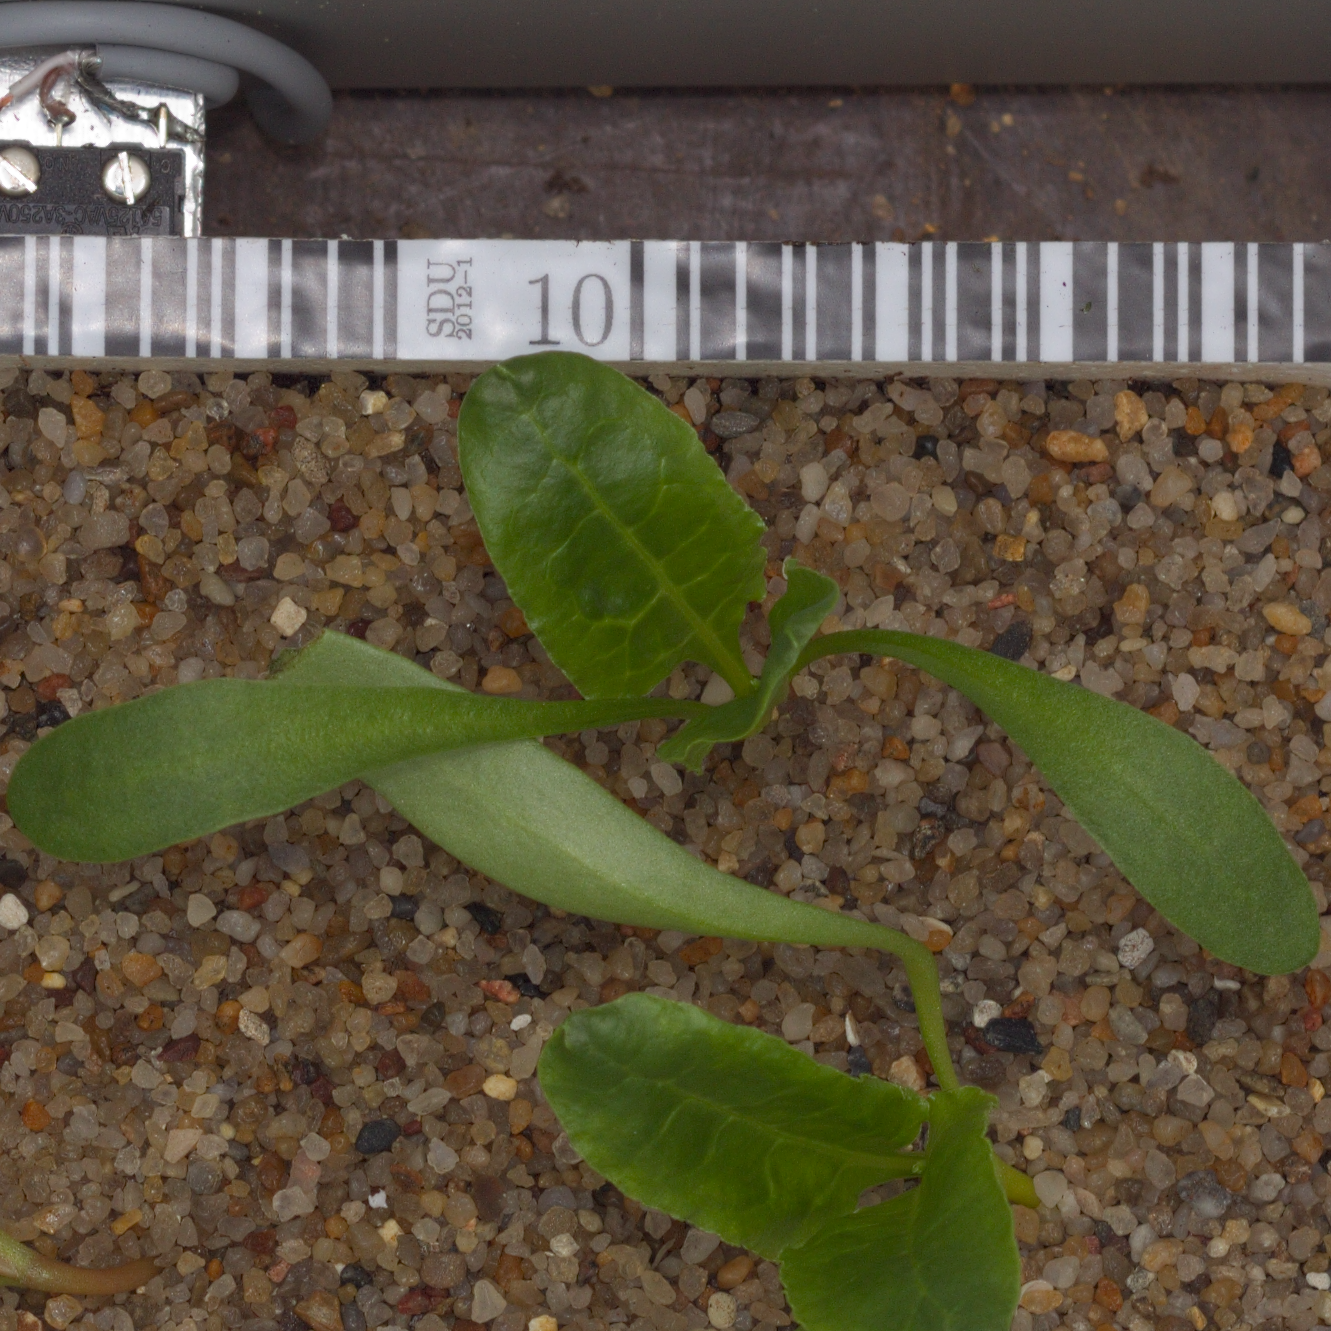
Label: sugar_beet